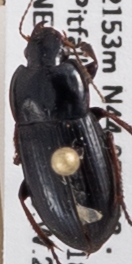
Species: Harpalus opacipennis
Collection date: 2018-07-12
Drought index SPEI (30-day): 0.662
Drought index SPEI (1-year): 2.09
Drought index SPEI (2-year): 0.992